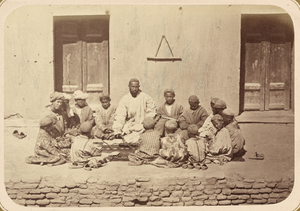
Cette photographie est extraite de la partie ethnographique de l'Album du Turkestan, étude visuelle complète de l'Asie centrale entreprise après que l'Empire russe prit le contrôle de la région dans les années